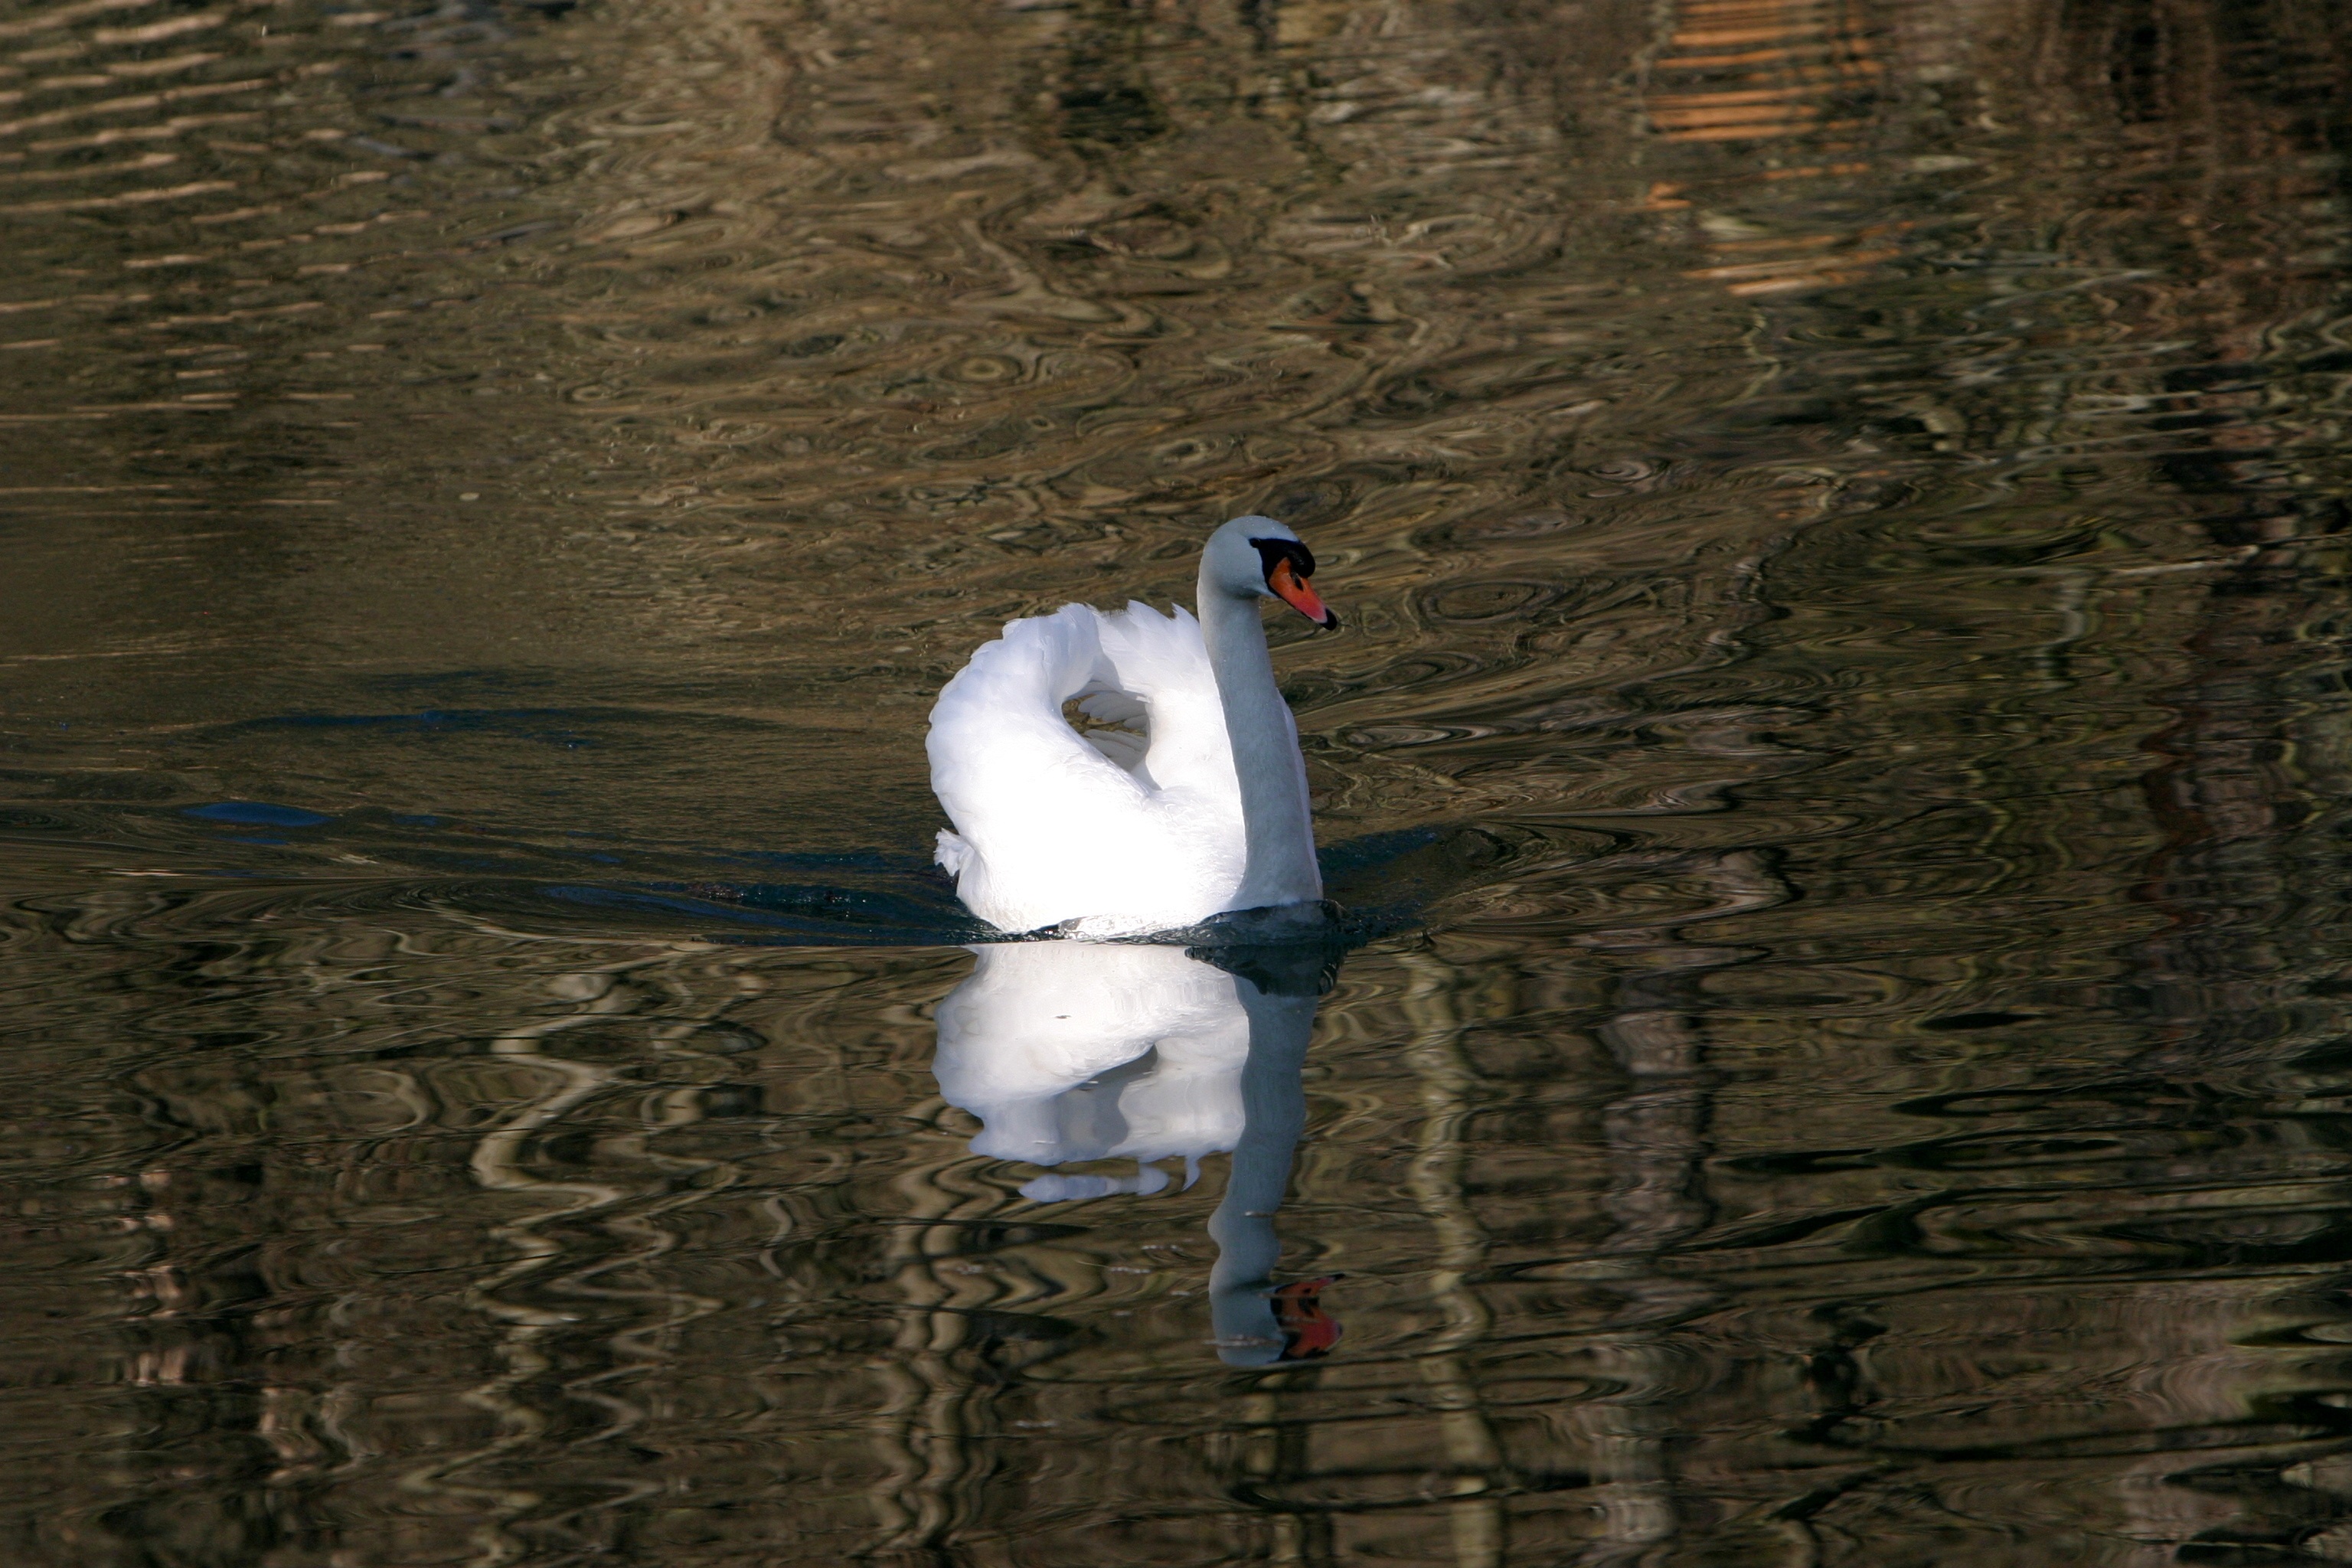
water, bird, wing, animal, wildlife, reflection, beak, fauna, swan, vertebrate, waters, water bird, swan in the altm hl